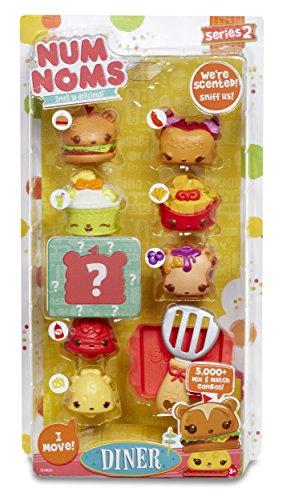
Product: Num Noms Series 2 - Scented 8-Pack - Diner
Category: Toys & Games | Dolls & Accessories | Playsets
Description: Mix and match the collectible scented Num Noms characters to create scent-sational recipes.
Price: $11.63
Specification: ProductDimensions:4.5x1.5x9inches|ItemWeight:4.2ounces|ShippingWeight:8.6ounces(Viewshippingratesandpolicies)|DomesticShipping:ItemcanbeshippedwithinU.S.|InternationalShipping:ThisitemcanbeshippedtoselectcountriesoutsideoftheU.S.LearnMore|ASIN:B01CSC7OS8|Itemmodelnumber:544098|Manufacturerrecommendedage:36months-15years|Batteries:2LR44batteriesrequired.(included)